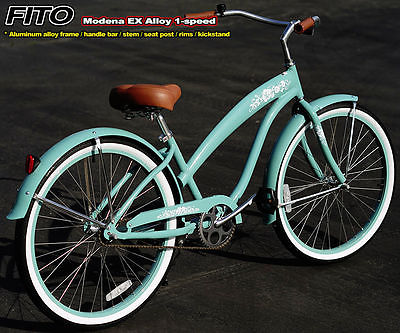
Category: bicycle